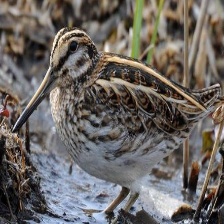
Species: JACK SNIPE
Scientific name: LYMNOCRYPTES MINIMUS